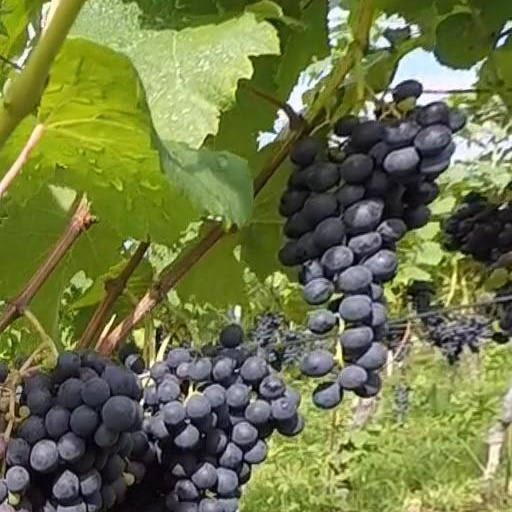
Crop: grape